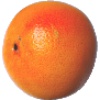
Label: pink_grapefruit